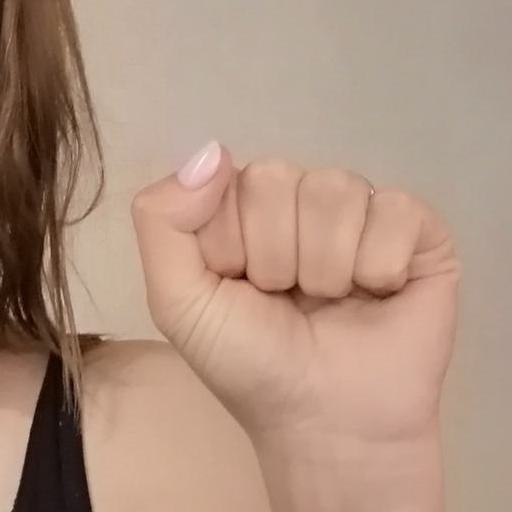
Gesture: fist